Rolls-Royce RB401

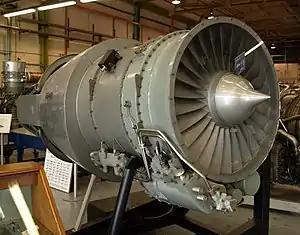
Rolls-Royce RB.401 turbofan engine at the Rolls-Royce Heritage Trust, Derby

The Rolls-Royce RB.401 was a British two-spool business jet engine which Rolls-Royce started to develop in the mid-1970s as a replacement for the Viper. RB.401-06 prototype engines were already being manufactured when a decision to develop the higher thrust RB.401-07 was taken.